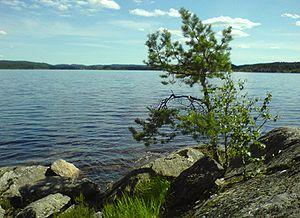
Aurskog-Høland est une municipalité du comté d'Akershus en Norvège. Elle est la plus grande municipalité du comté d'Akershus par la superficie. Elle est bordée par Nes au nord, Eidskog, Rømskog et la Suède à l'est, Marker, Eidsberg et Trøgstad au sud et Fet et Sørum à l'ouest. Aurskog-Holand est la seule municipalité norvégienne qui borde deux comtés et un autre État.